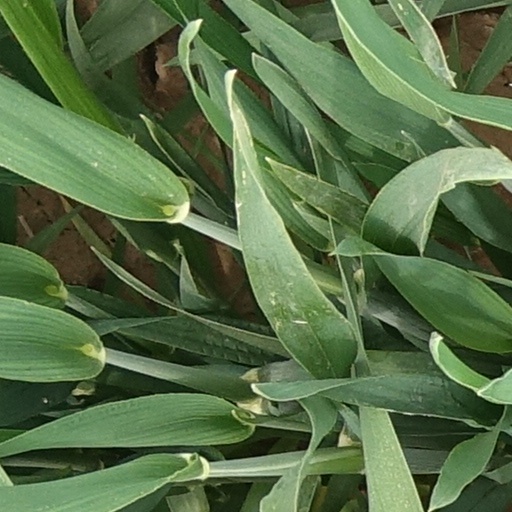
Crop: wheat